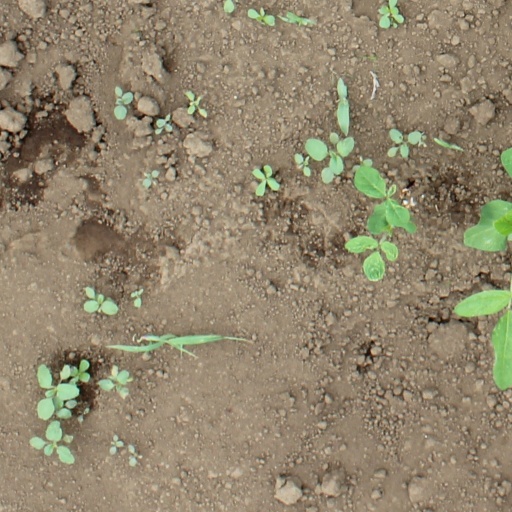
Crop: soybean